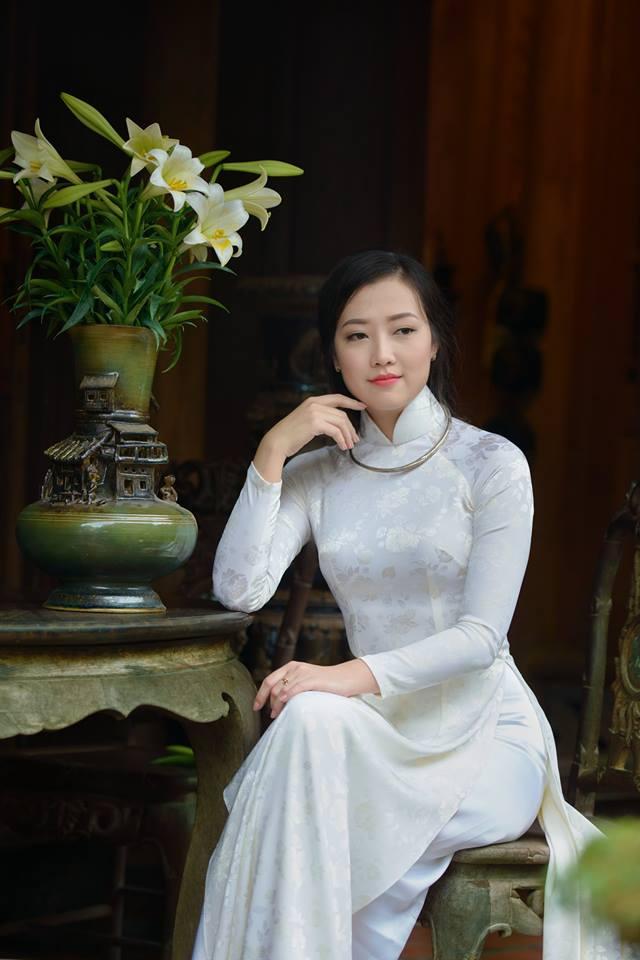
có một cái bình hoa ở bên cạnh cô gái mặc áo dài